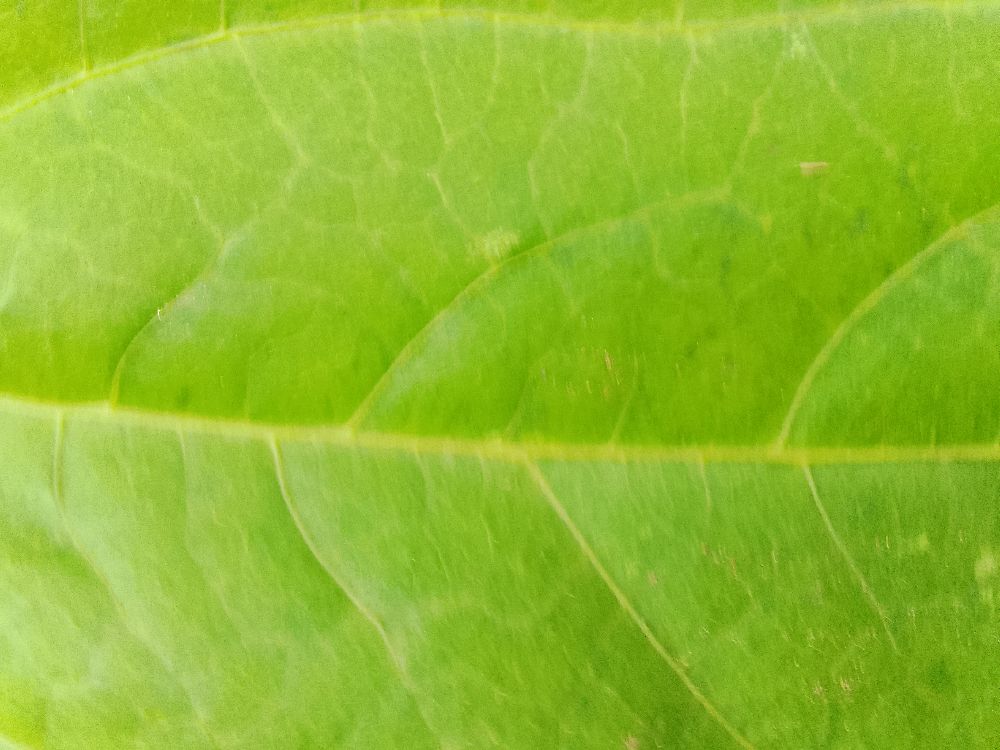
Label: healthy